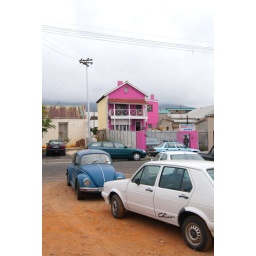
Pink house near craft market